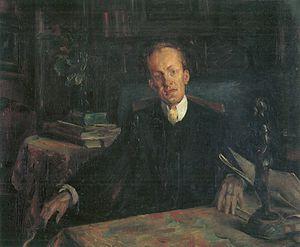
Gerhart Johann Robert Hauptmann, né le 15 novembre 1862 en Silésie où il est mort le 6 juin 1946, est un auteur dramatique allemand, grand représentant du naturalisme. Il a reçu le prix Nobel de littérature en 1912 et le prix Goethe en 1932. Dans un autre registre, il figura sur la Sonderliste de la Gottbegnadeten-Liste.